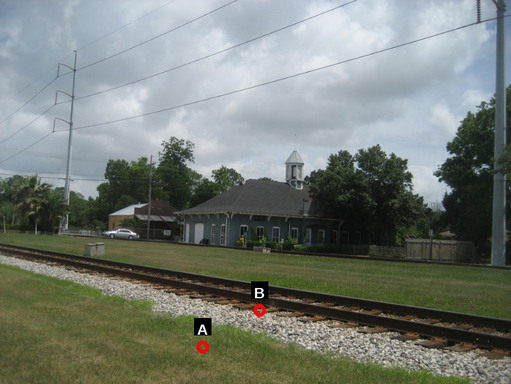
Question: Two points are circled on the image, labeled by A and B beside each circle. Which point is closer to the camera?
Select from the following choices.
(A) A is closer
(B) B is closer
Answer: A